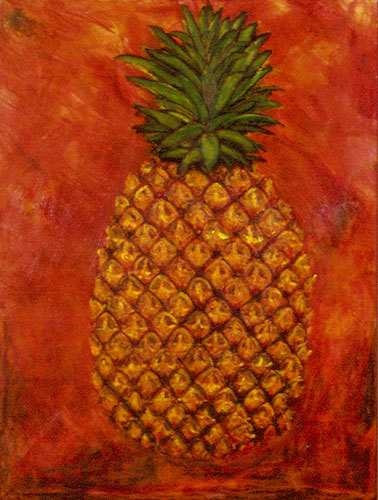
Label: Pineapple